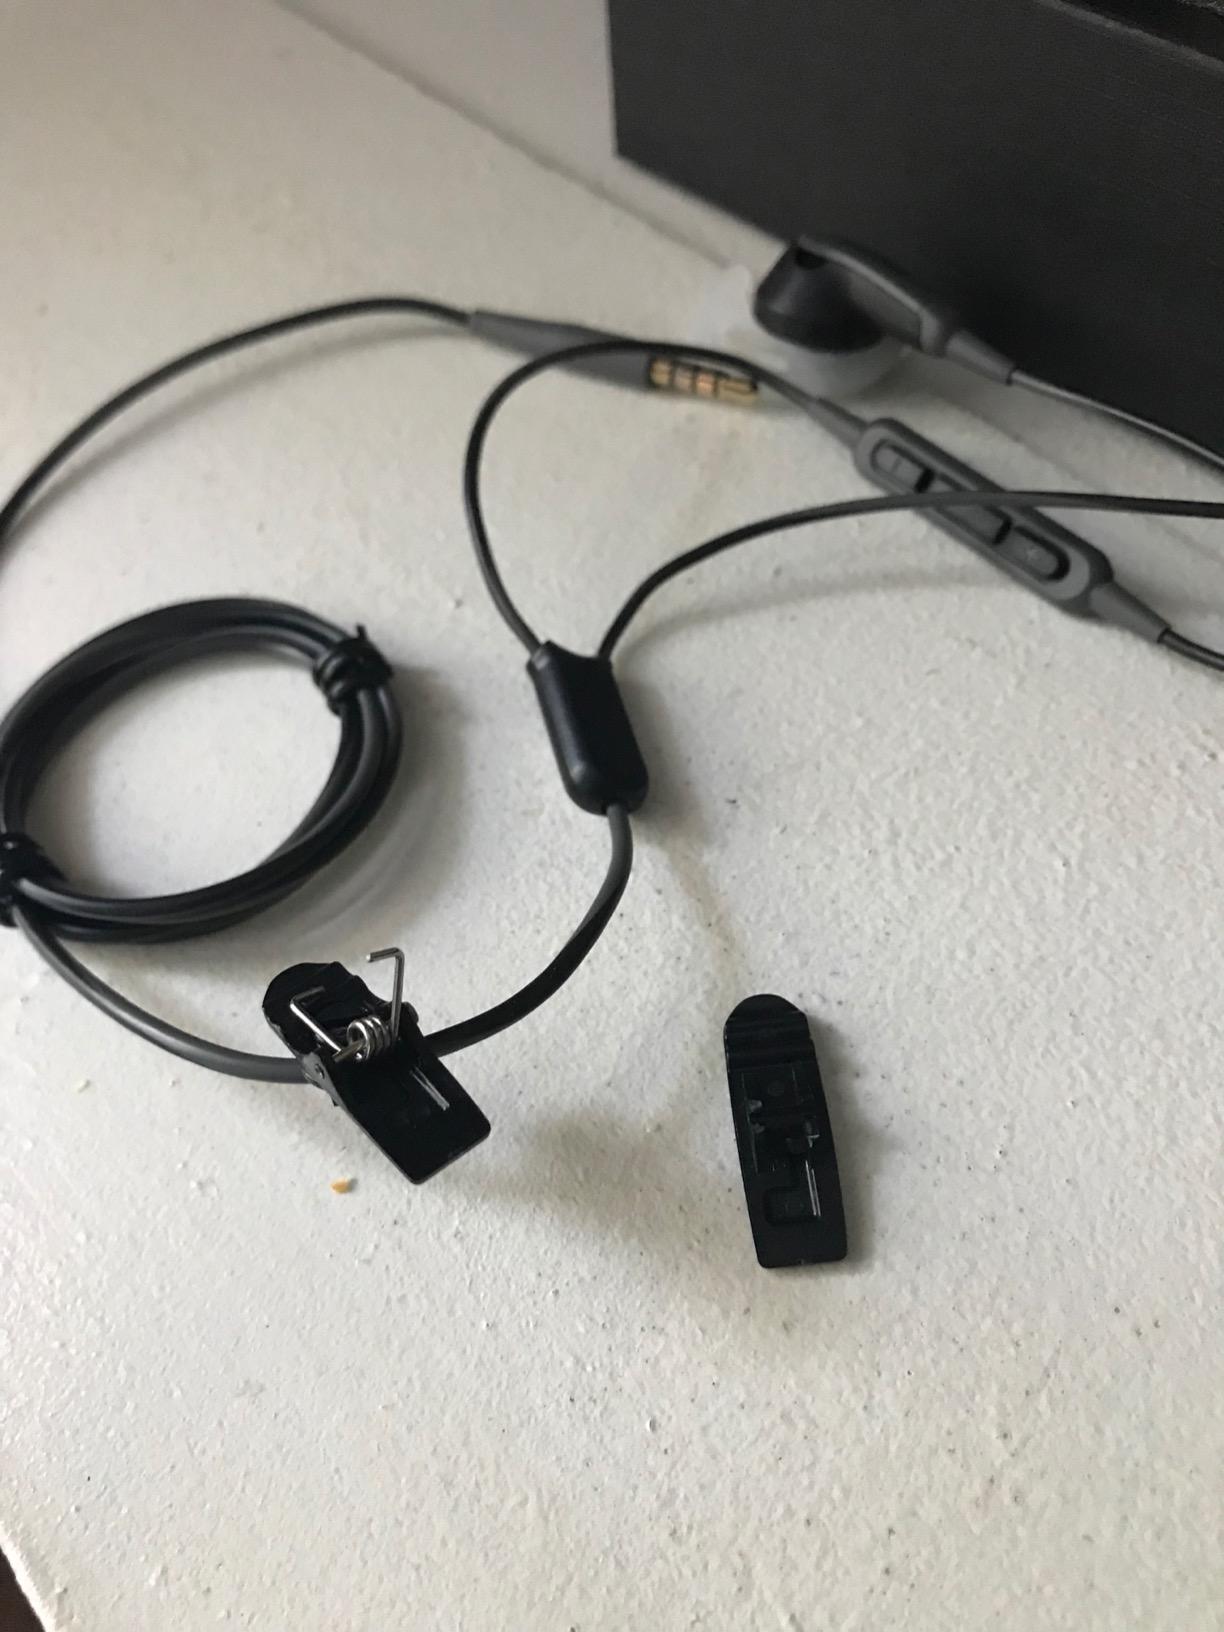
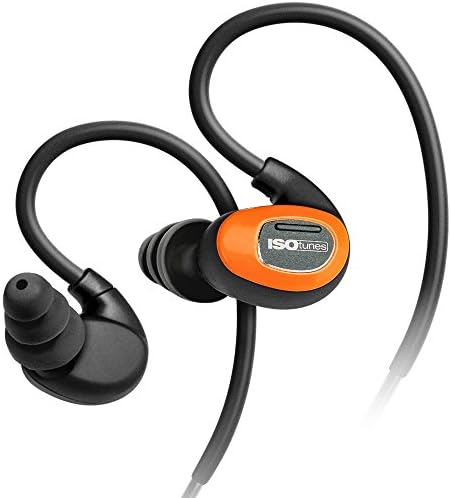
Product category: headphones
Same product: no